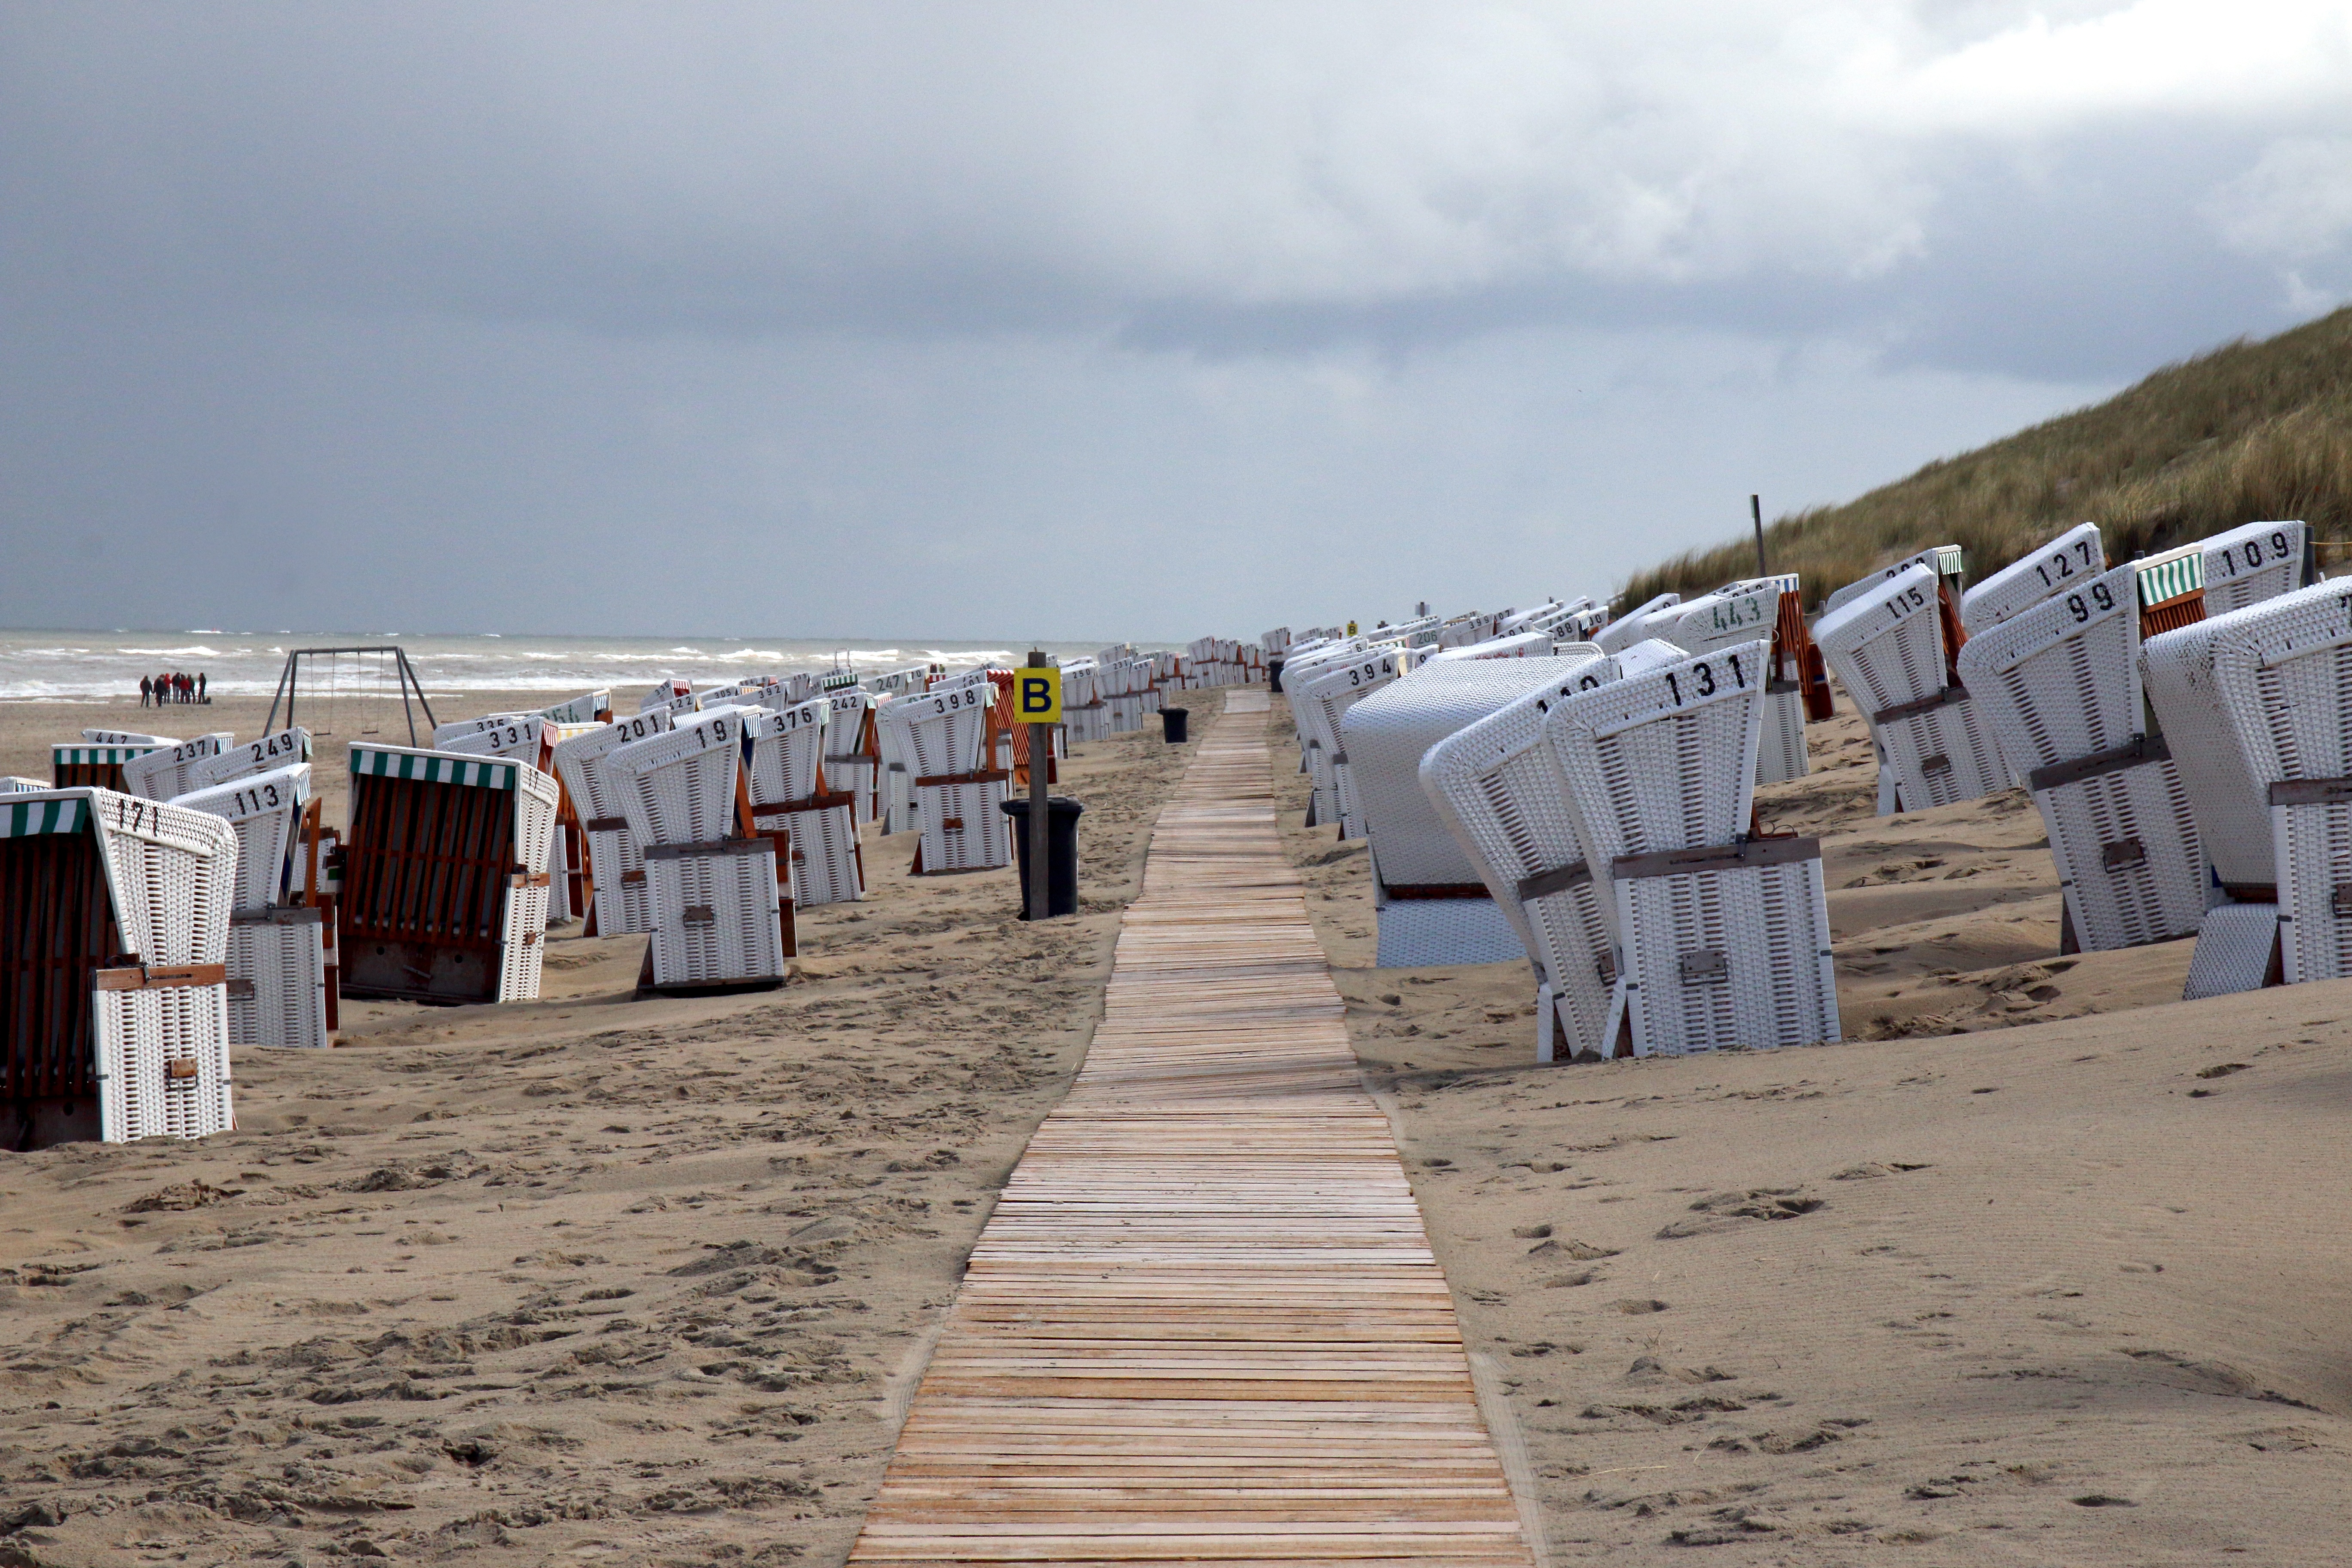
beach, landscape, sea, coast, nature, sand, ocean, sky, boardwalk, wood, cloudy, wind, walkway, web, spring, holiday, island, material, clouds, beautiful, closed, dramatic sky, mood, away, north sea, recovery, northern germany, east frisia, weather mood, beach chair, clubs, sand beach, north sea beach, baltrum